Sails of the South

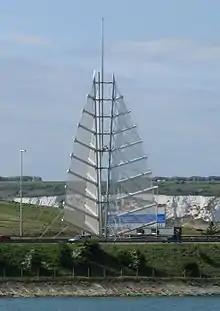
The Sails of the South

The Tri-Sail, commonly referred to as the Sails of the South, is a –high structure situated between two carriageways of the M275 motorway just outside Portsmouth, England.